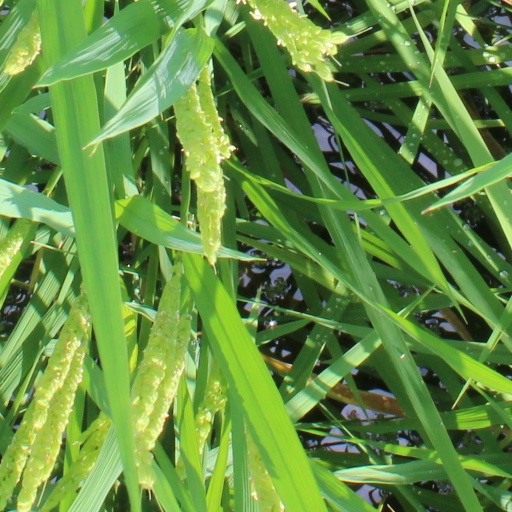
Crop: rice